Rungta College Bhilai

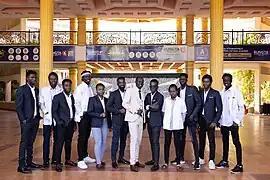

Rungta College is the only government-affiliated college in Chhattisgarh that hosts international students from more than 15 countries on its campus. The campus has students from nations, like Nepal, Bhutan, Bangladesh, and different African Countries.